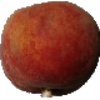
Label: Peach 1